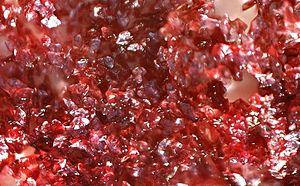
bitartrate de potassium (KC4H5O6), trouvé dans le fond d'une bouteille de jus de raisin rouge.
Le bitartrate de potassium est un corps composé organique de formule chimique développée COOH-CHOH-CHOH-COOK ou compacte C₄O₆H₅K, sous-produit de la vinification. Il est aussi connu sous les noms tartrate de monopotassium, tartrate acide de potassium, hydrogénotartrate de potassium, « crème de tartre », « tartre blanc », « cristal de tartre ».
Le tartre, en œnologie, est un dépôt obtenu par la formation d'une couche d'un composé complexe à base de bitartrate de potassium et/ou de tartrate de calcium. Ce dépôt s'attache au fond et aux parois des récipients de vin, comme les cuves ou les fûts. Il n'est pas souhaitable dans le vin, il peut être contrôlé par stabilisation tartrique, et éliminé si le processus le permet.